Odyssey of the Seas

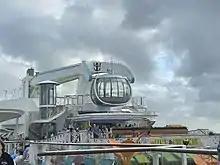
North Star on "Odyssey of the Seas"

"Odyssey of the Seas" measures and has a gross tonnage of 167,704, with 16 decks. The ship accommodates 4,198 passengers at double occupancy up to a maximum capacity of 5,510 passengers, as well as a 1,663 crew. There are 14 decks for guest use, 15 restaurants, 2 pools and 2,105 cabins.